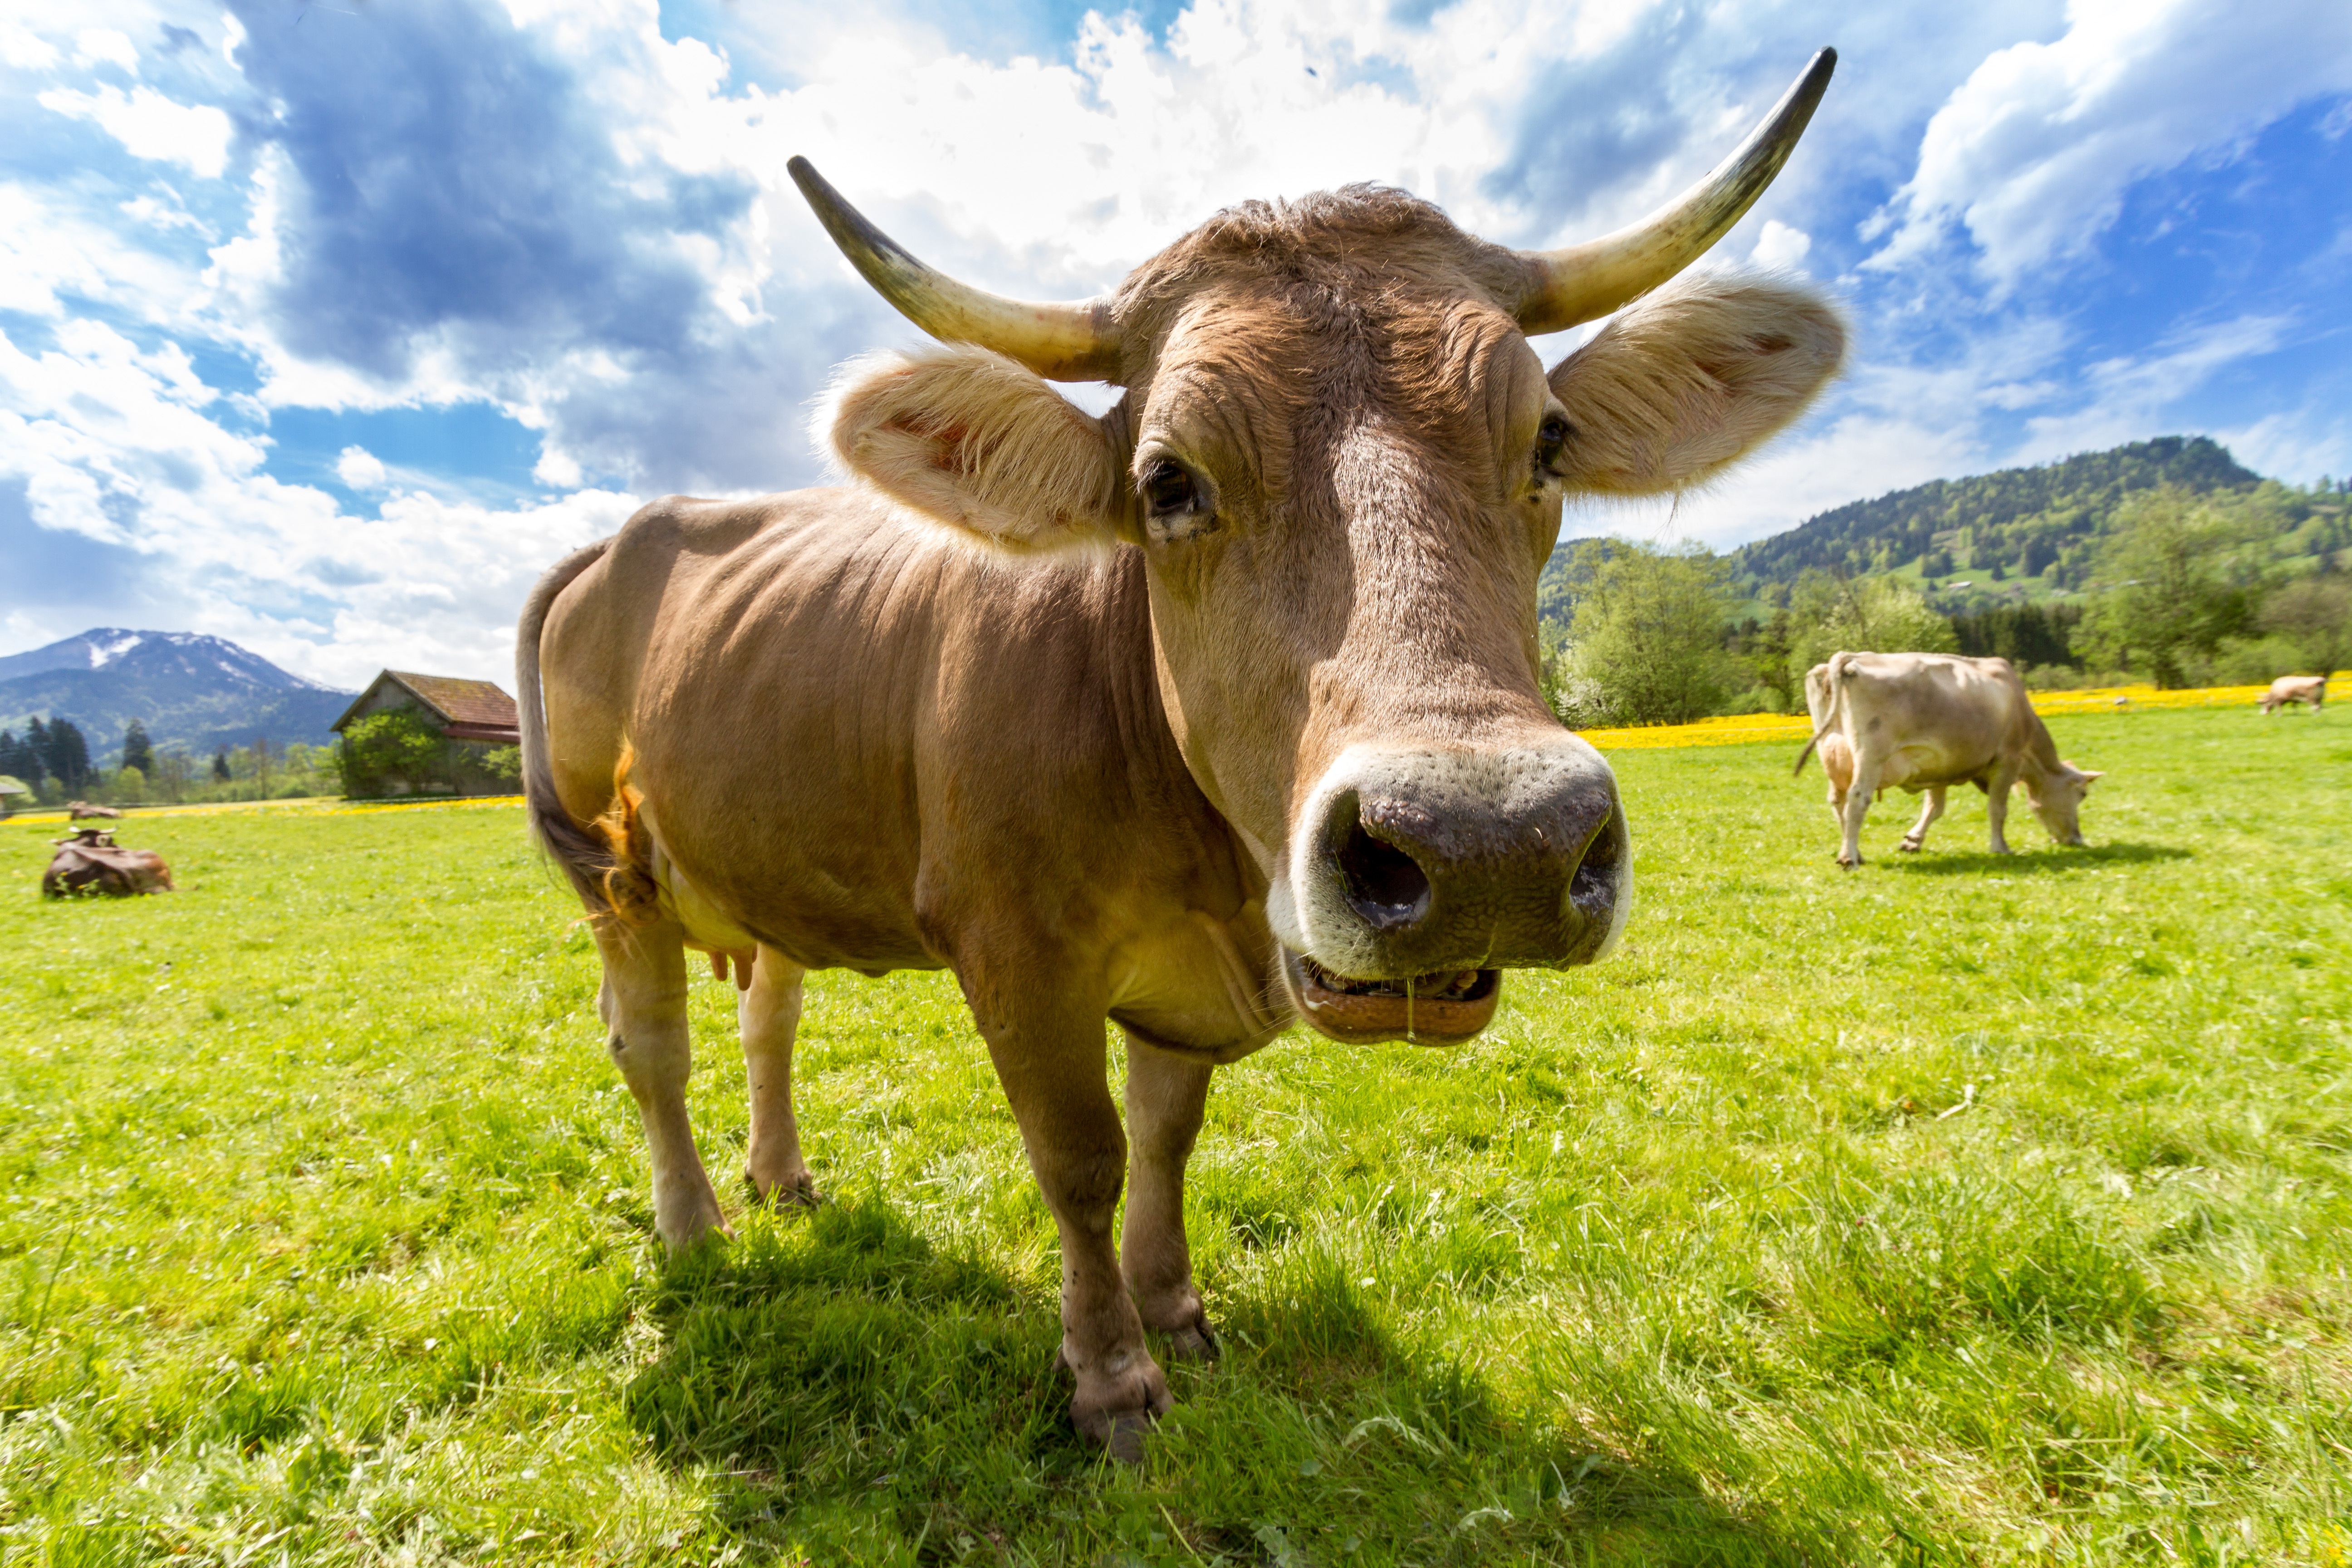
nature, grass, farm, meadow, countryside, animal, horn, cow, cattle, pasture, grazing, livestock, mammal, agriculture, fauna, bull, grassland, ruminant, ox, brown swiss, water buffalo, dairy cattle, dairy cow, cattle like mammal, cow goat family, texas longhorn